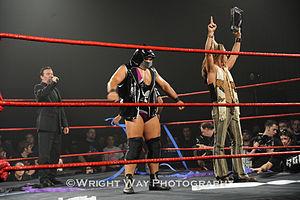
Aaron Frobel, plus connu sous le nom de ring de Michael Elgin est un catcheur canadien.